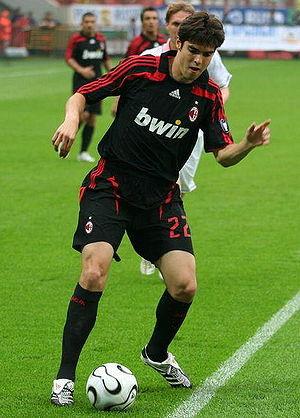
Ricardo Izecson dos Santos Leite, plus connu sous le pseudonyme de Kaká, né le 22 avril 1982 à Gama, District Fédéral, au Brésil, est un footballeur brésilien, qui évolue au poste de milieu offensif du début des années 2000 à la fin des années 2010.